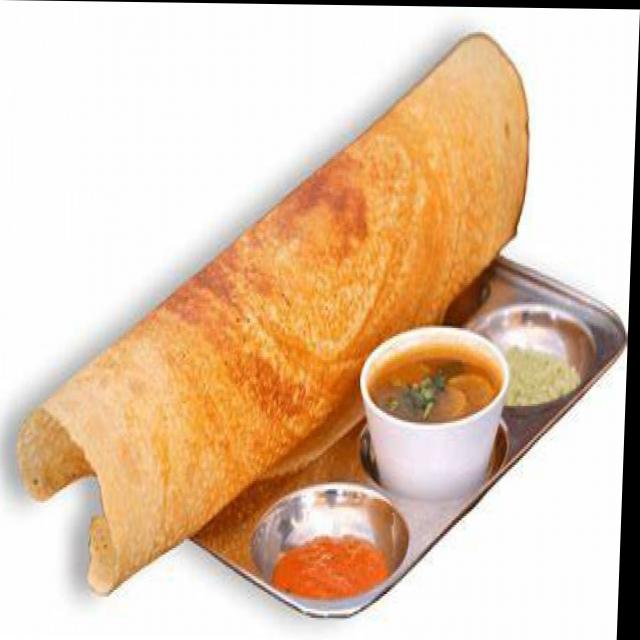
Dish: coconut_chutney